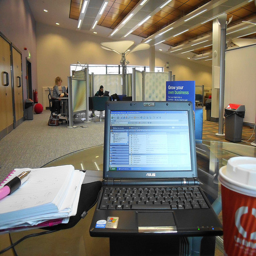
Open laptop on a table overlooking an open concept office.
A laptop open on a table in an office.
A black laptop sitting on a desk across from some people at other working areas.
A laptop computer on a table in a big room.
An open laptop computer sitting on top of a glass table.